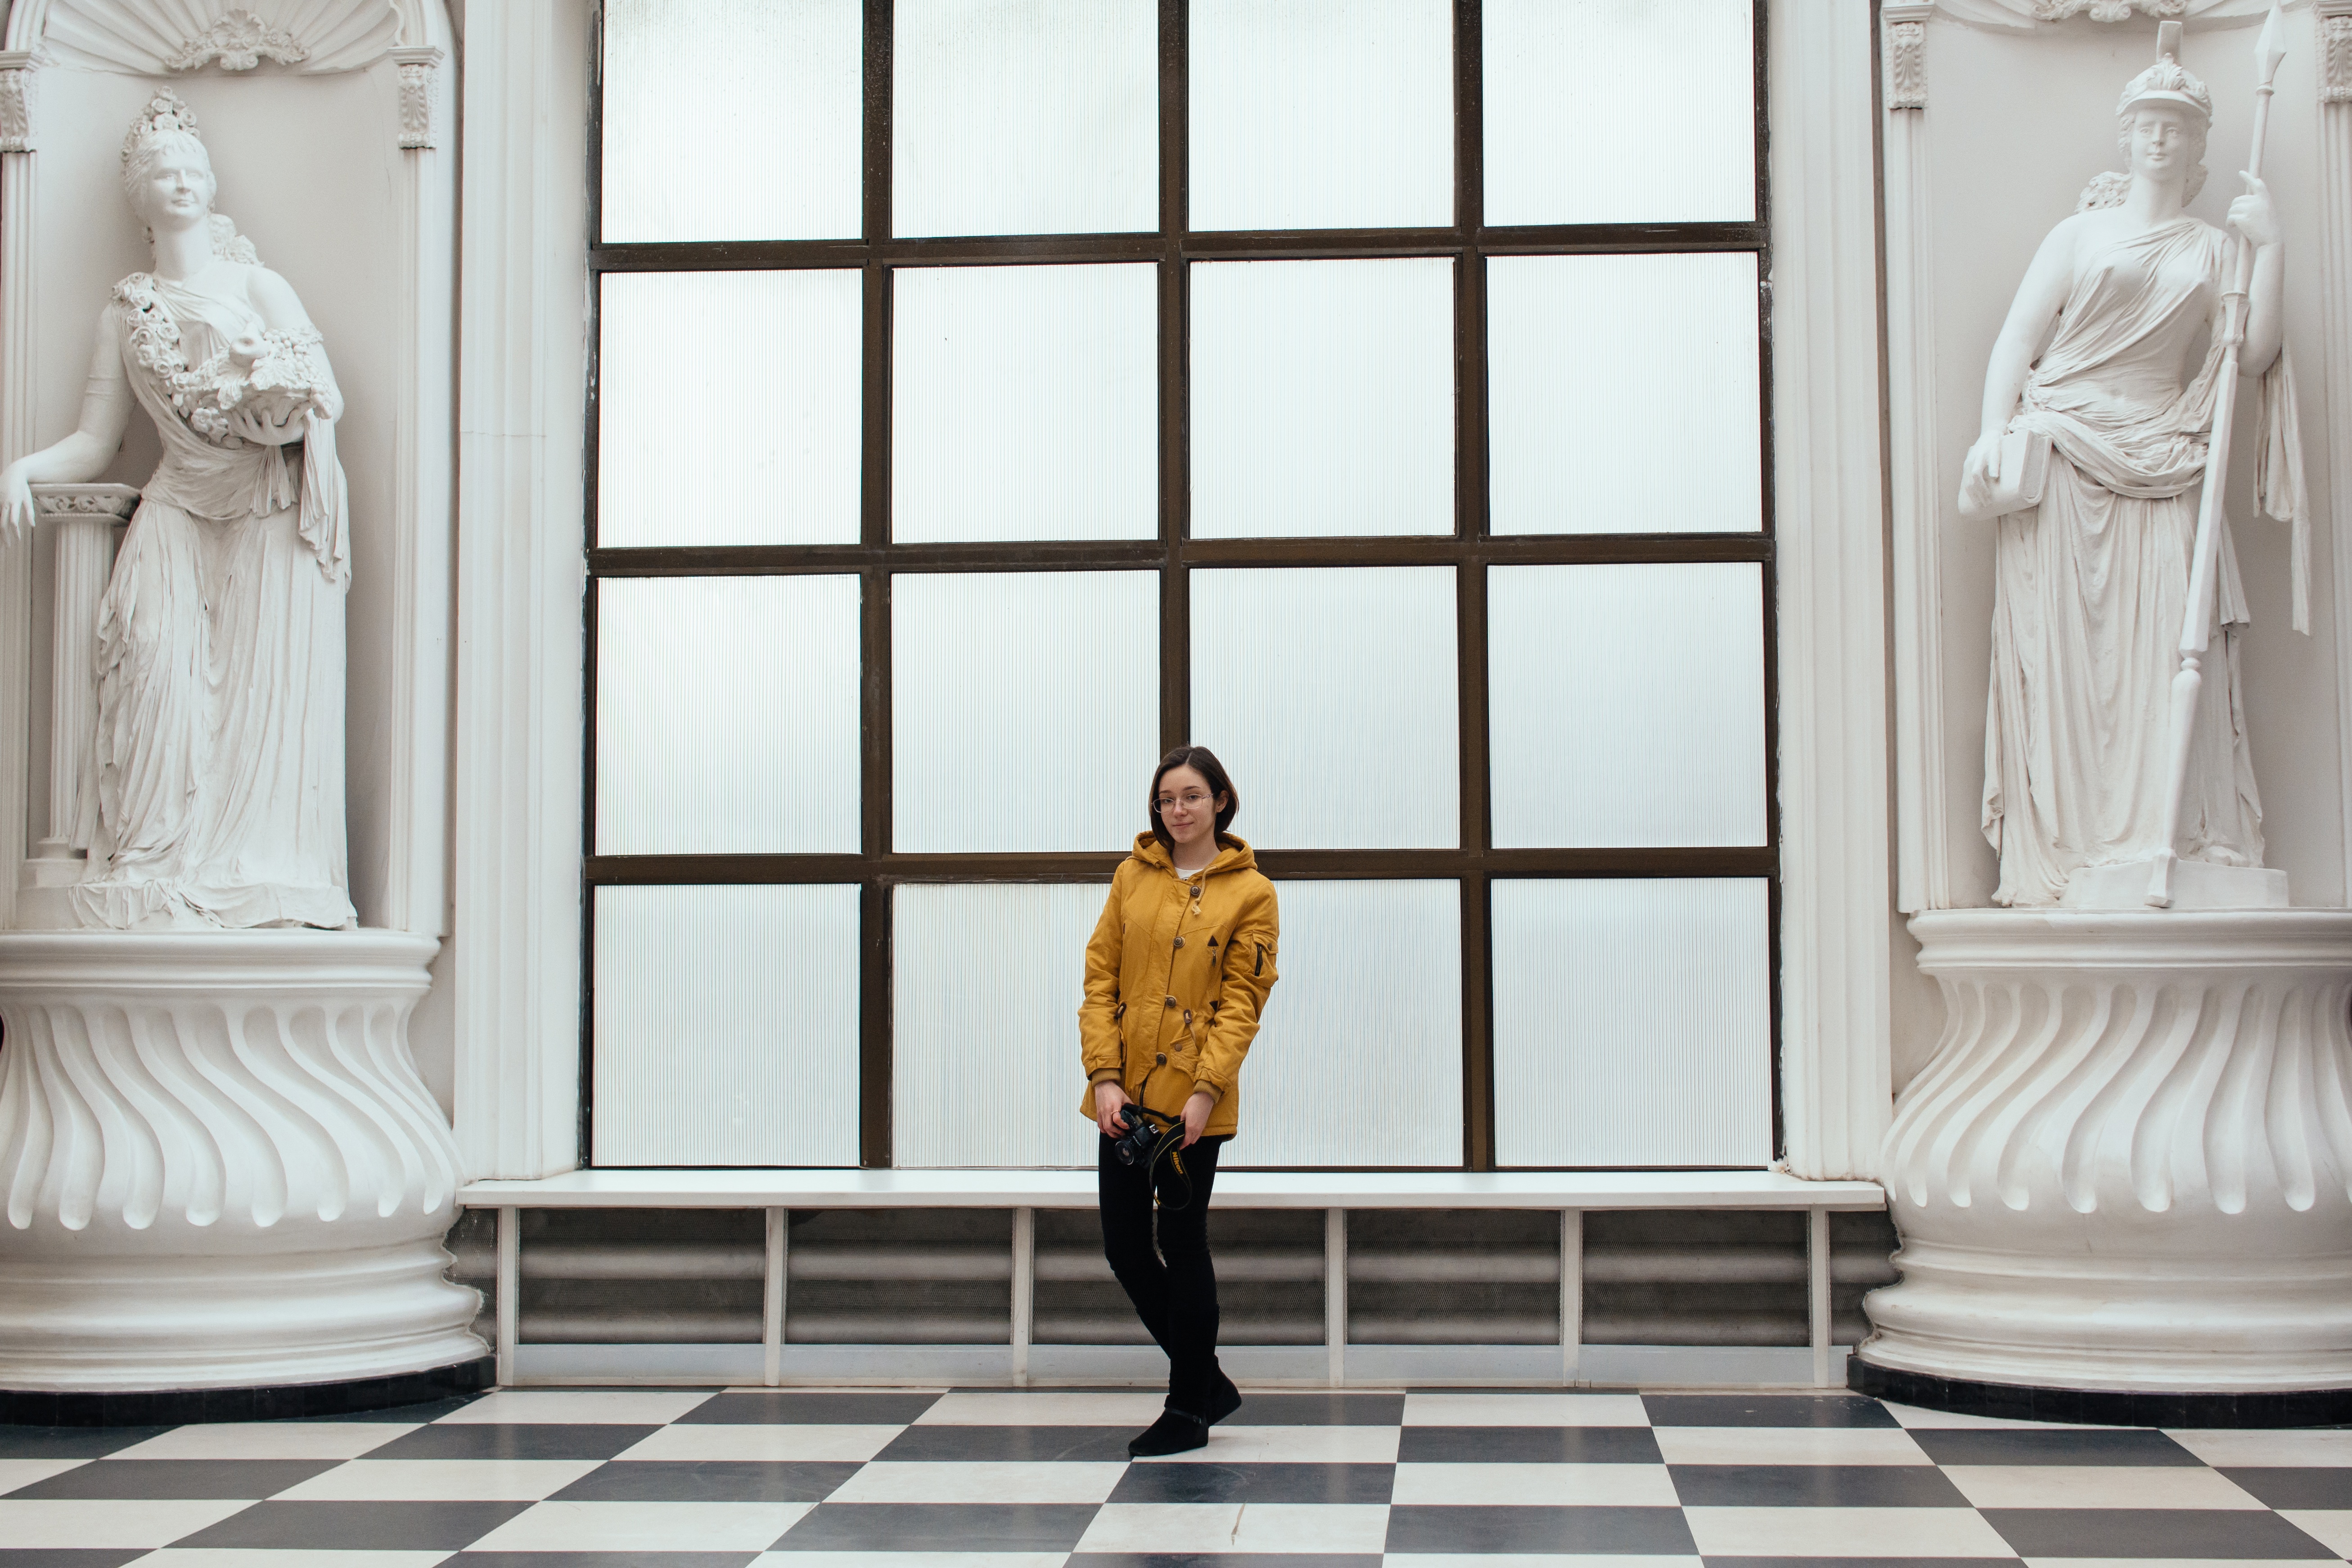
white, monument, statue, interior design, sculpture, art, tourist attraction, human positions